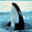
Label: whale